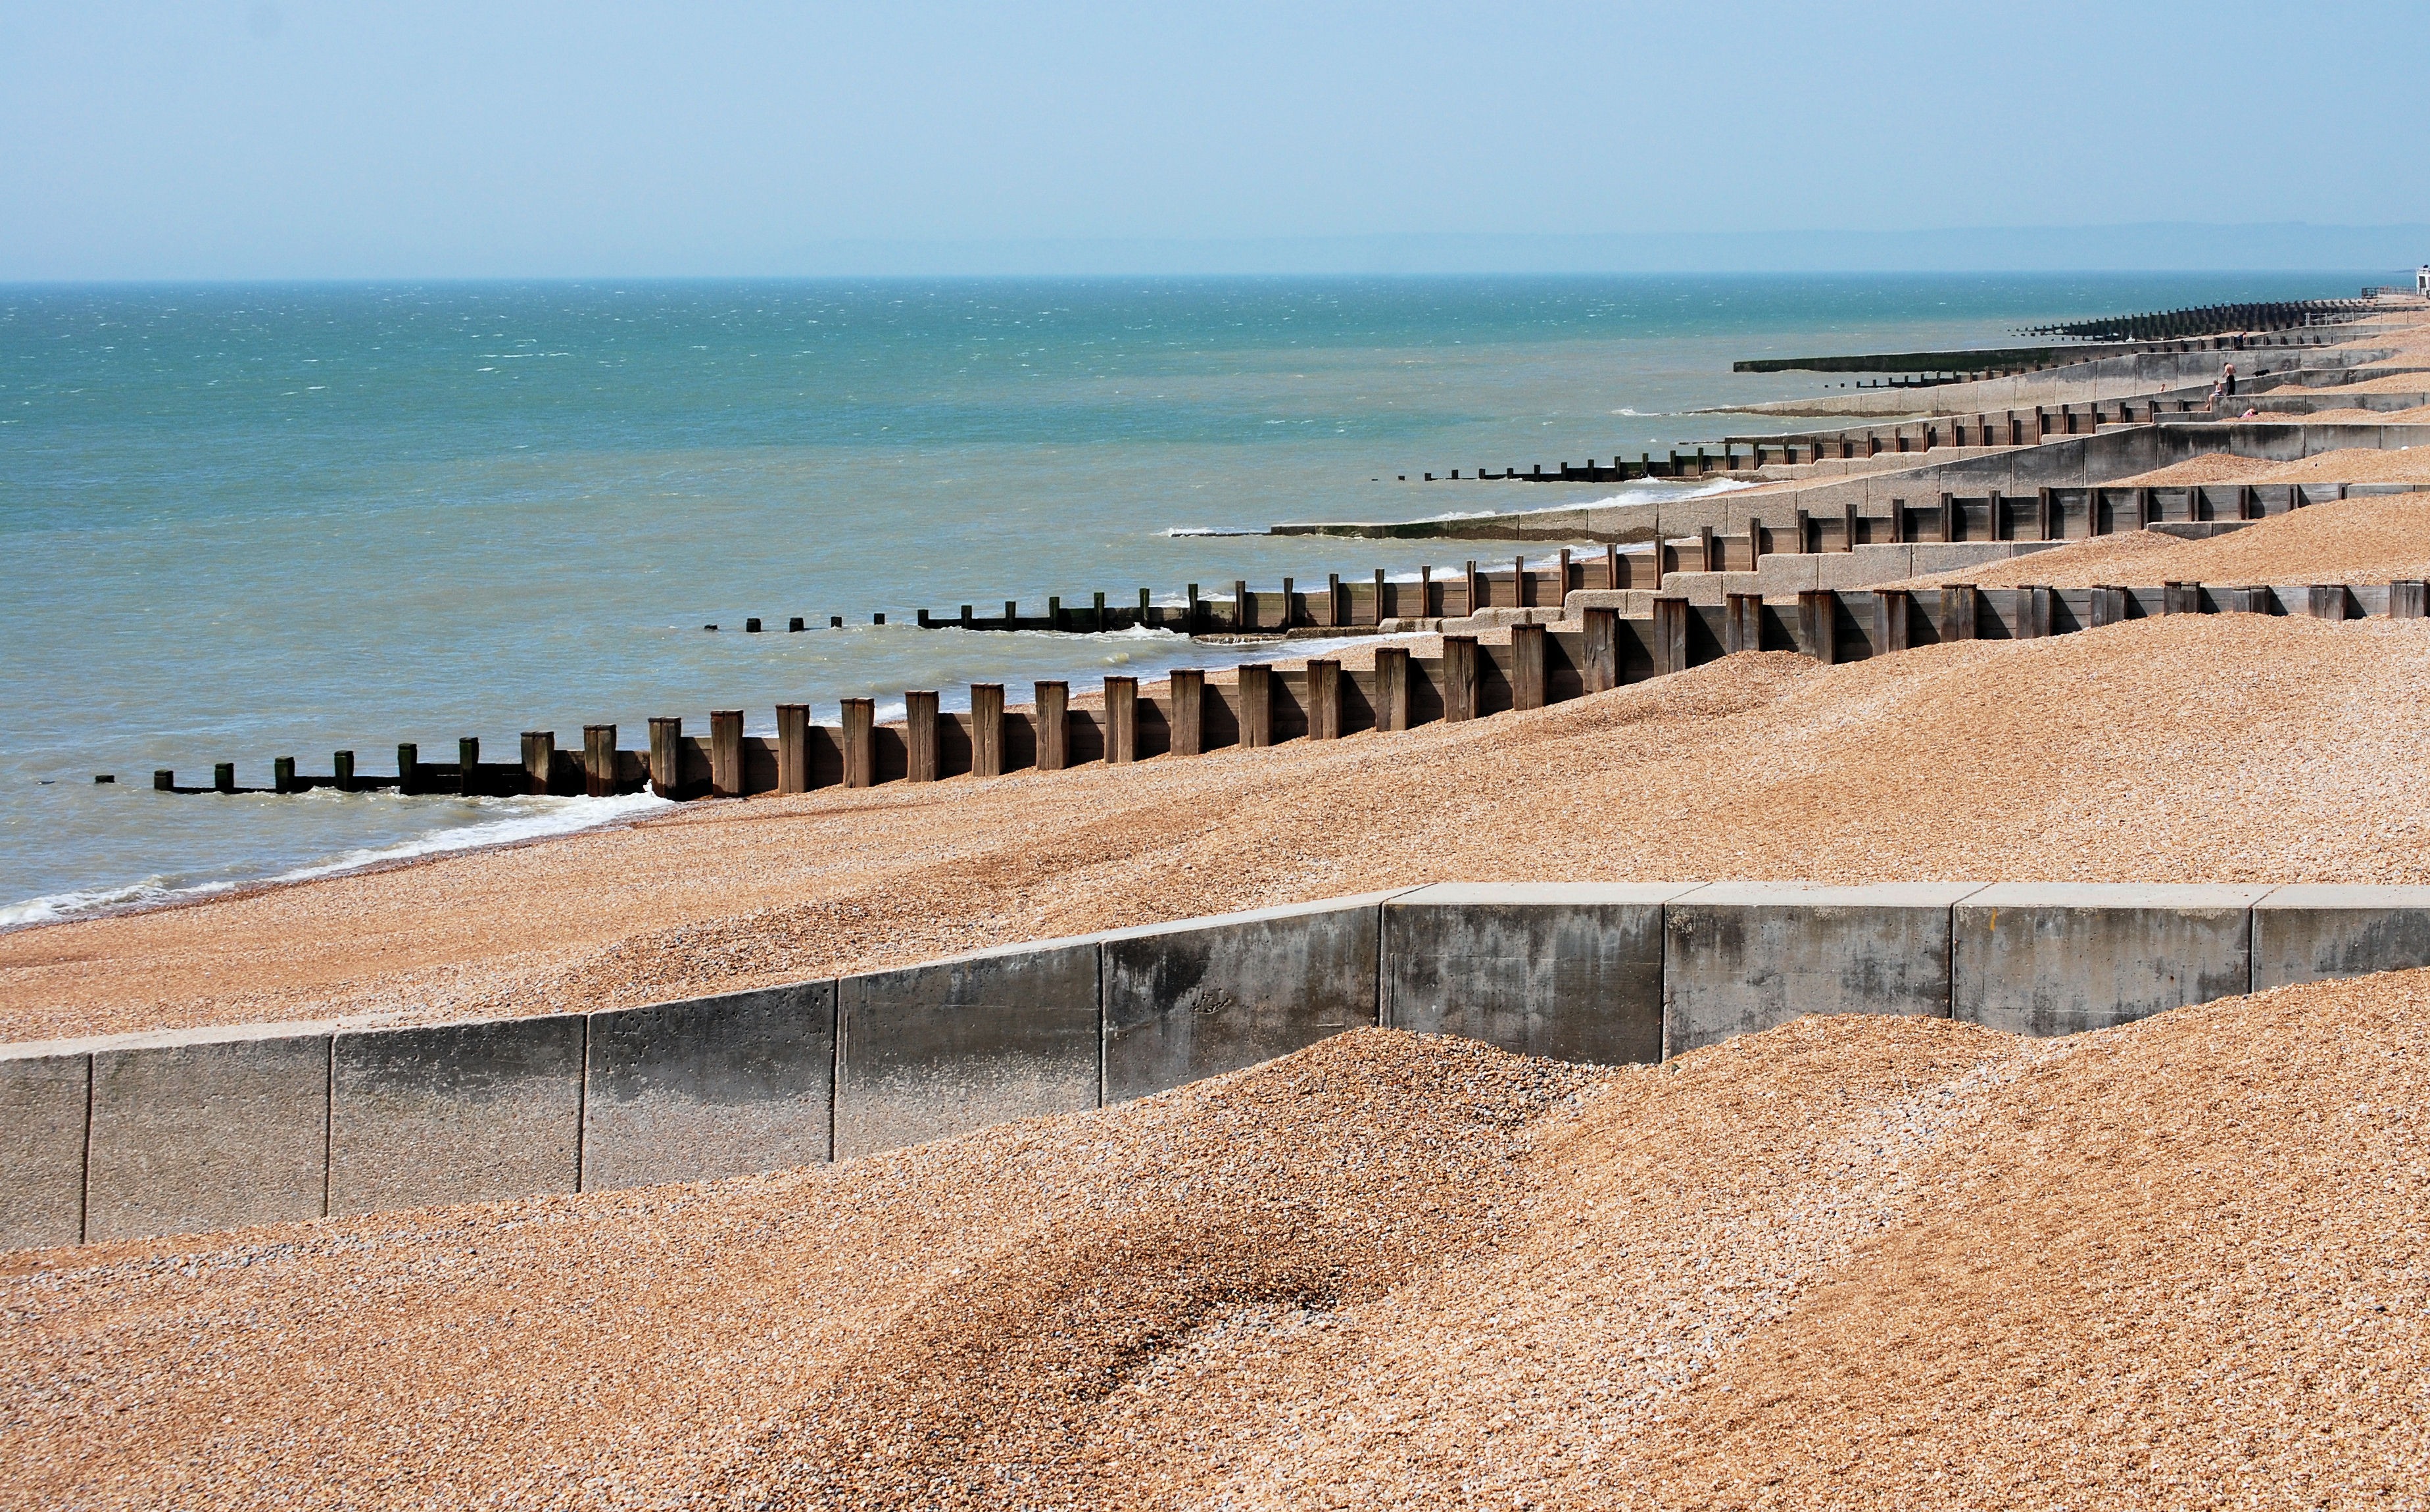
beach, sea, coast, water, nature, outdoor, sand, ocean, sky, boardwalk, shore, wave, coastal, pier, walkway, summer, coastline, seaside, environment, tranquil, scenic, seascape, terrain, material, pebbles, marine, breakwater, cape